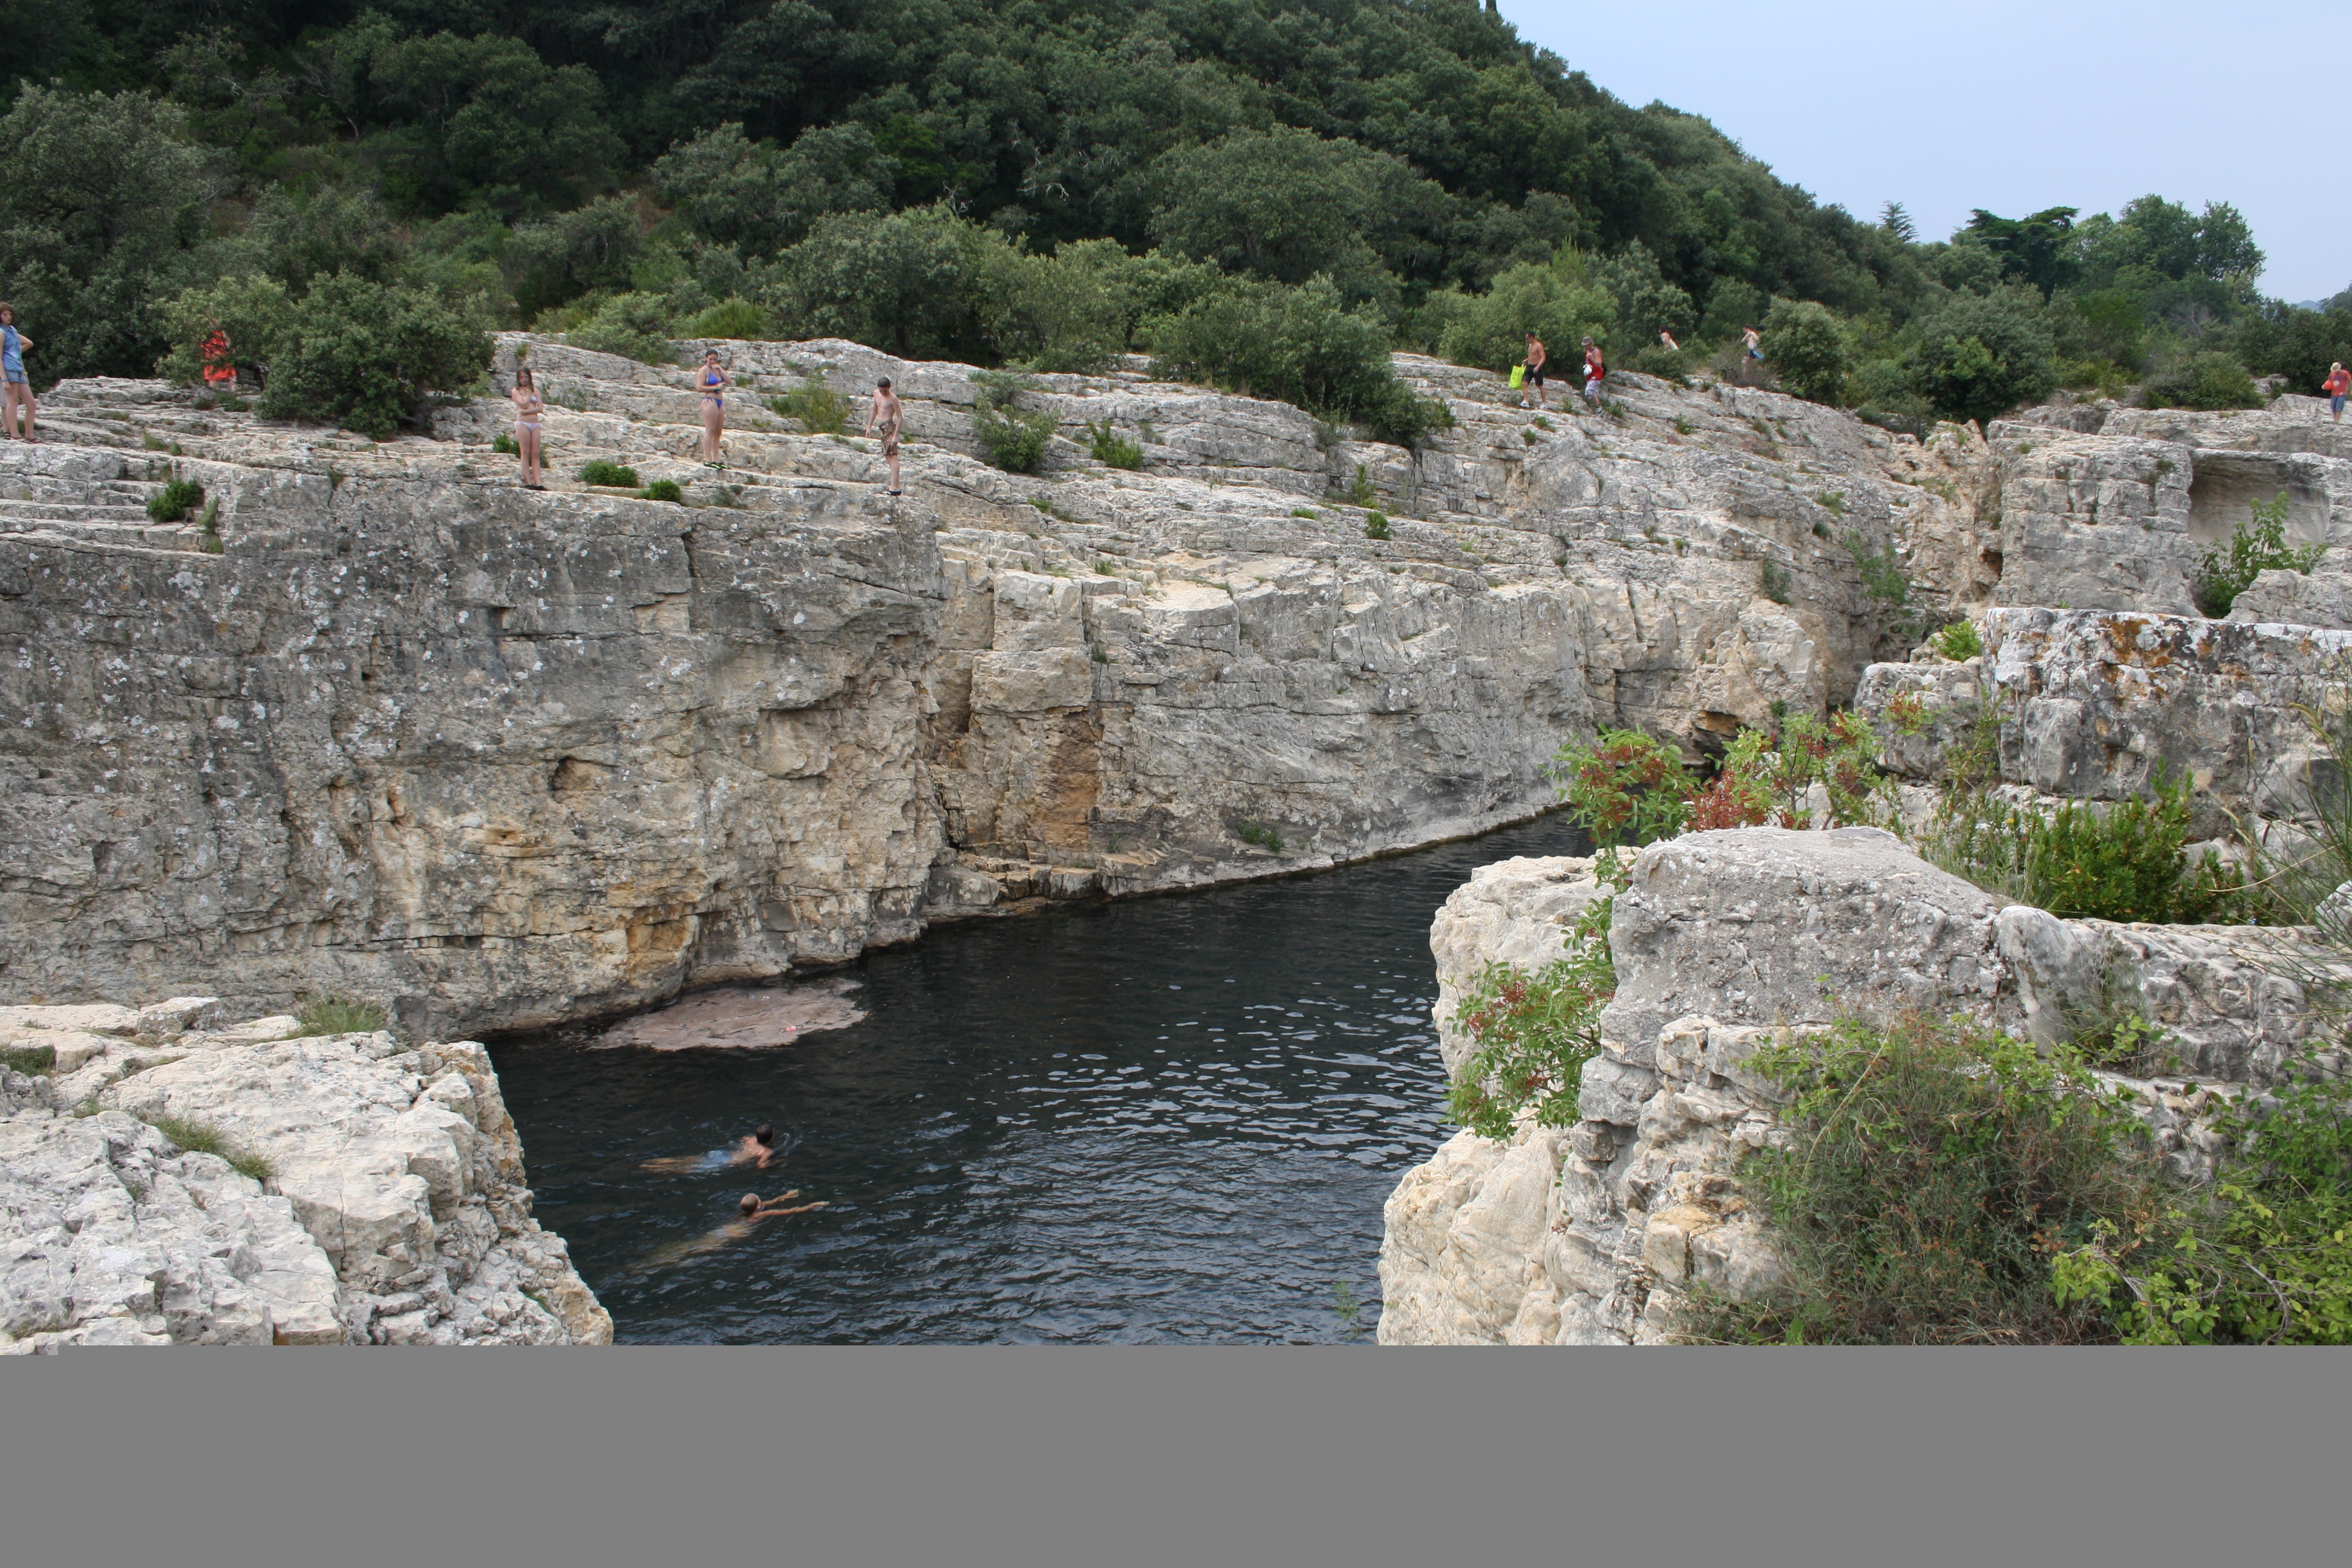
sea, coast, rock, river, cliff, bay, reservoir, terrain, waterway, geology, cascades, wadi, geological phenomenon, saudatet, the gard